Zumtobel Group

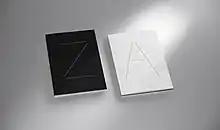
Annual Report 2018/19 designed by Dietmar Eberle

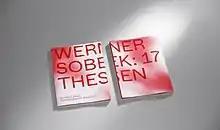
Annual Report 2019/20 designed by Professor Werner Sobek

The Zumtobel family holds approximately 36 percent of the shares in the company. The remaining shares are largely held by institutional investors.